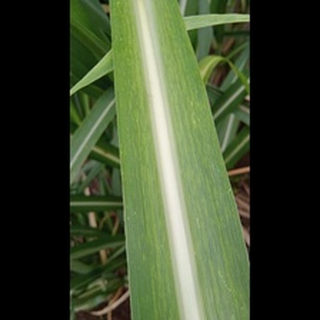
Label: sugarcane_mosaic